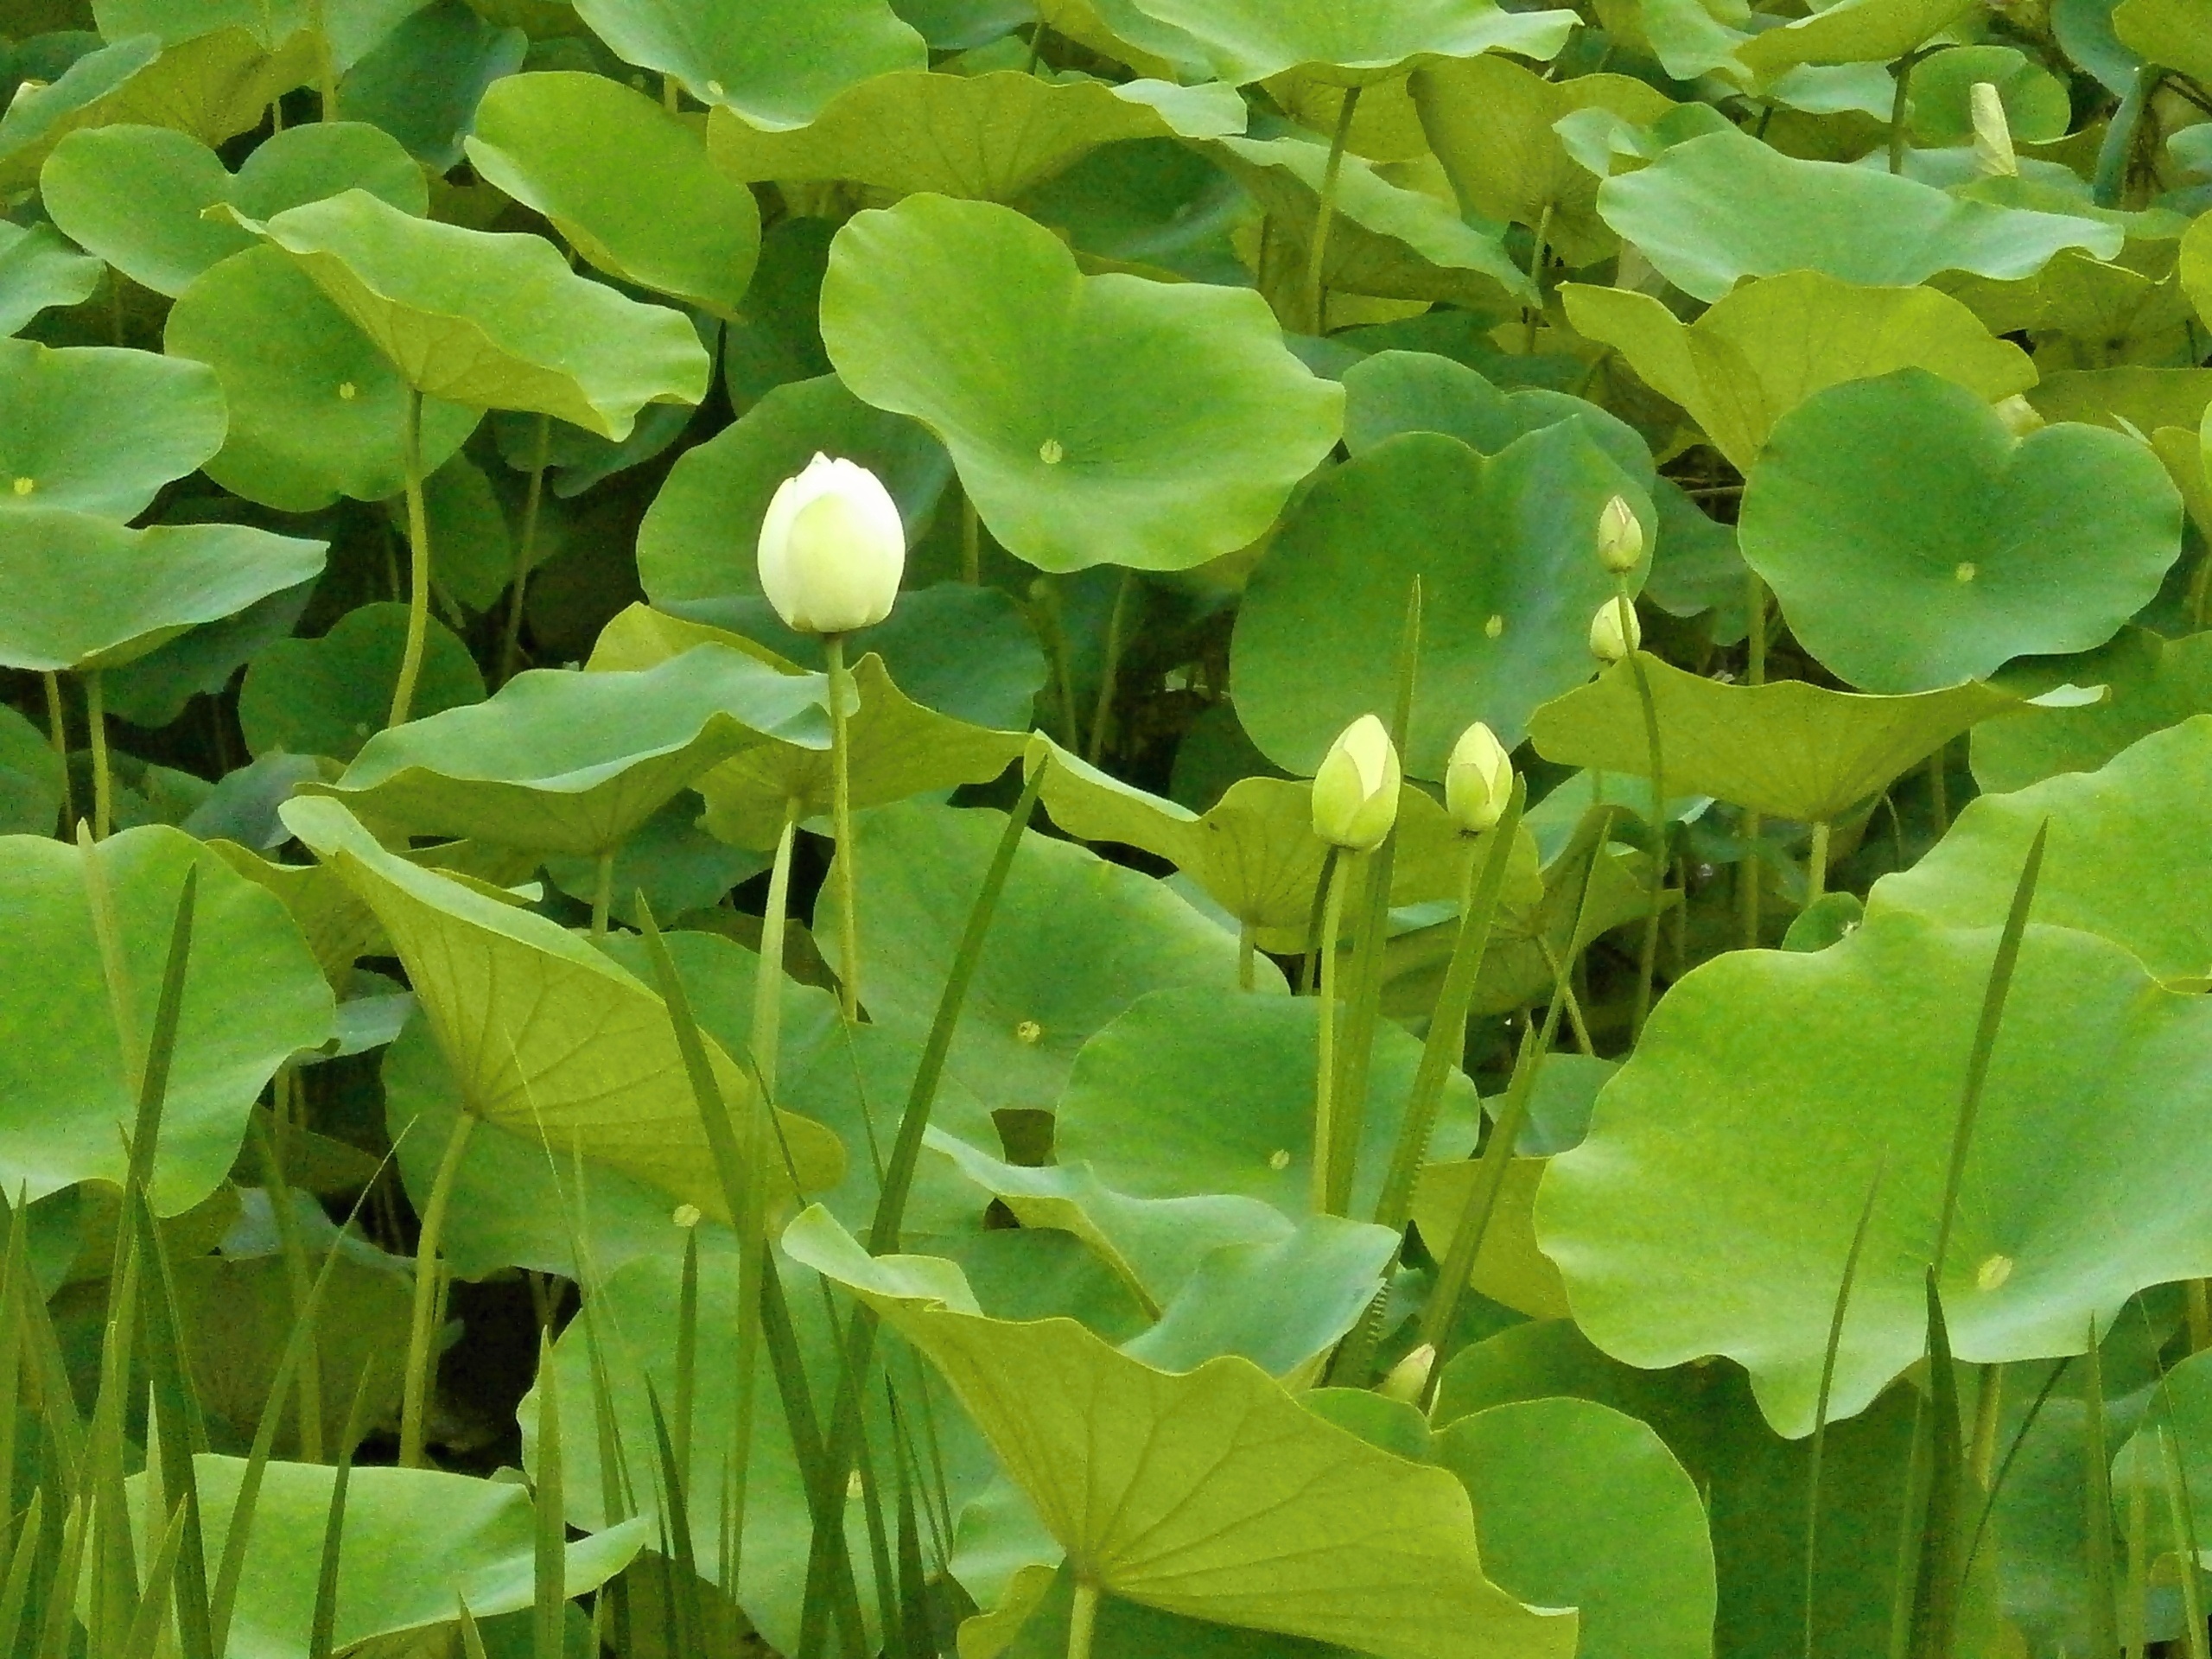
tree, plant, leaf, flower, pond, green, produce, botany, sacred lotus, aquatic plant, flora, lotus, bud, ecosystem, arum, lotus leaf, flowering plant, maidenhair tree, annual plant, land plant, lotus family, proteales